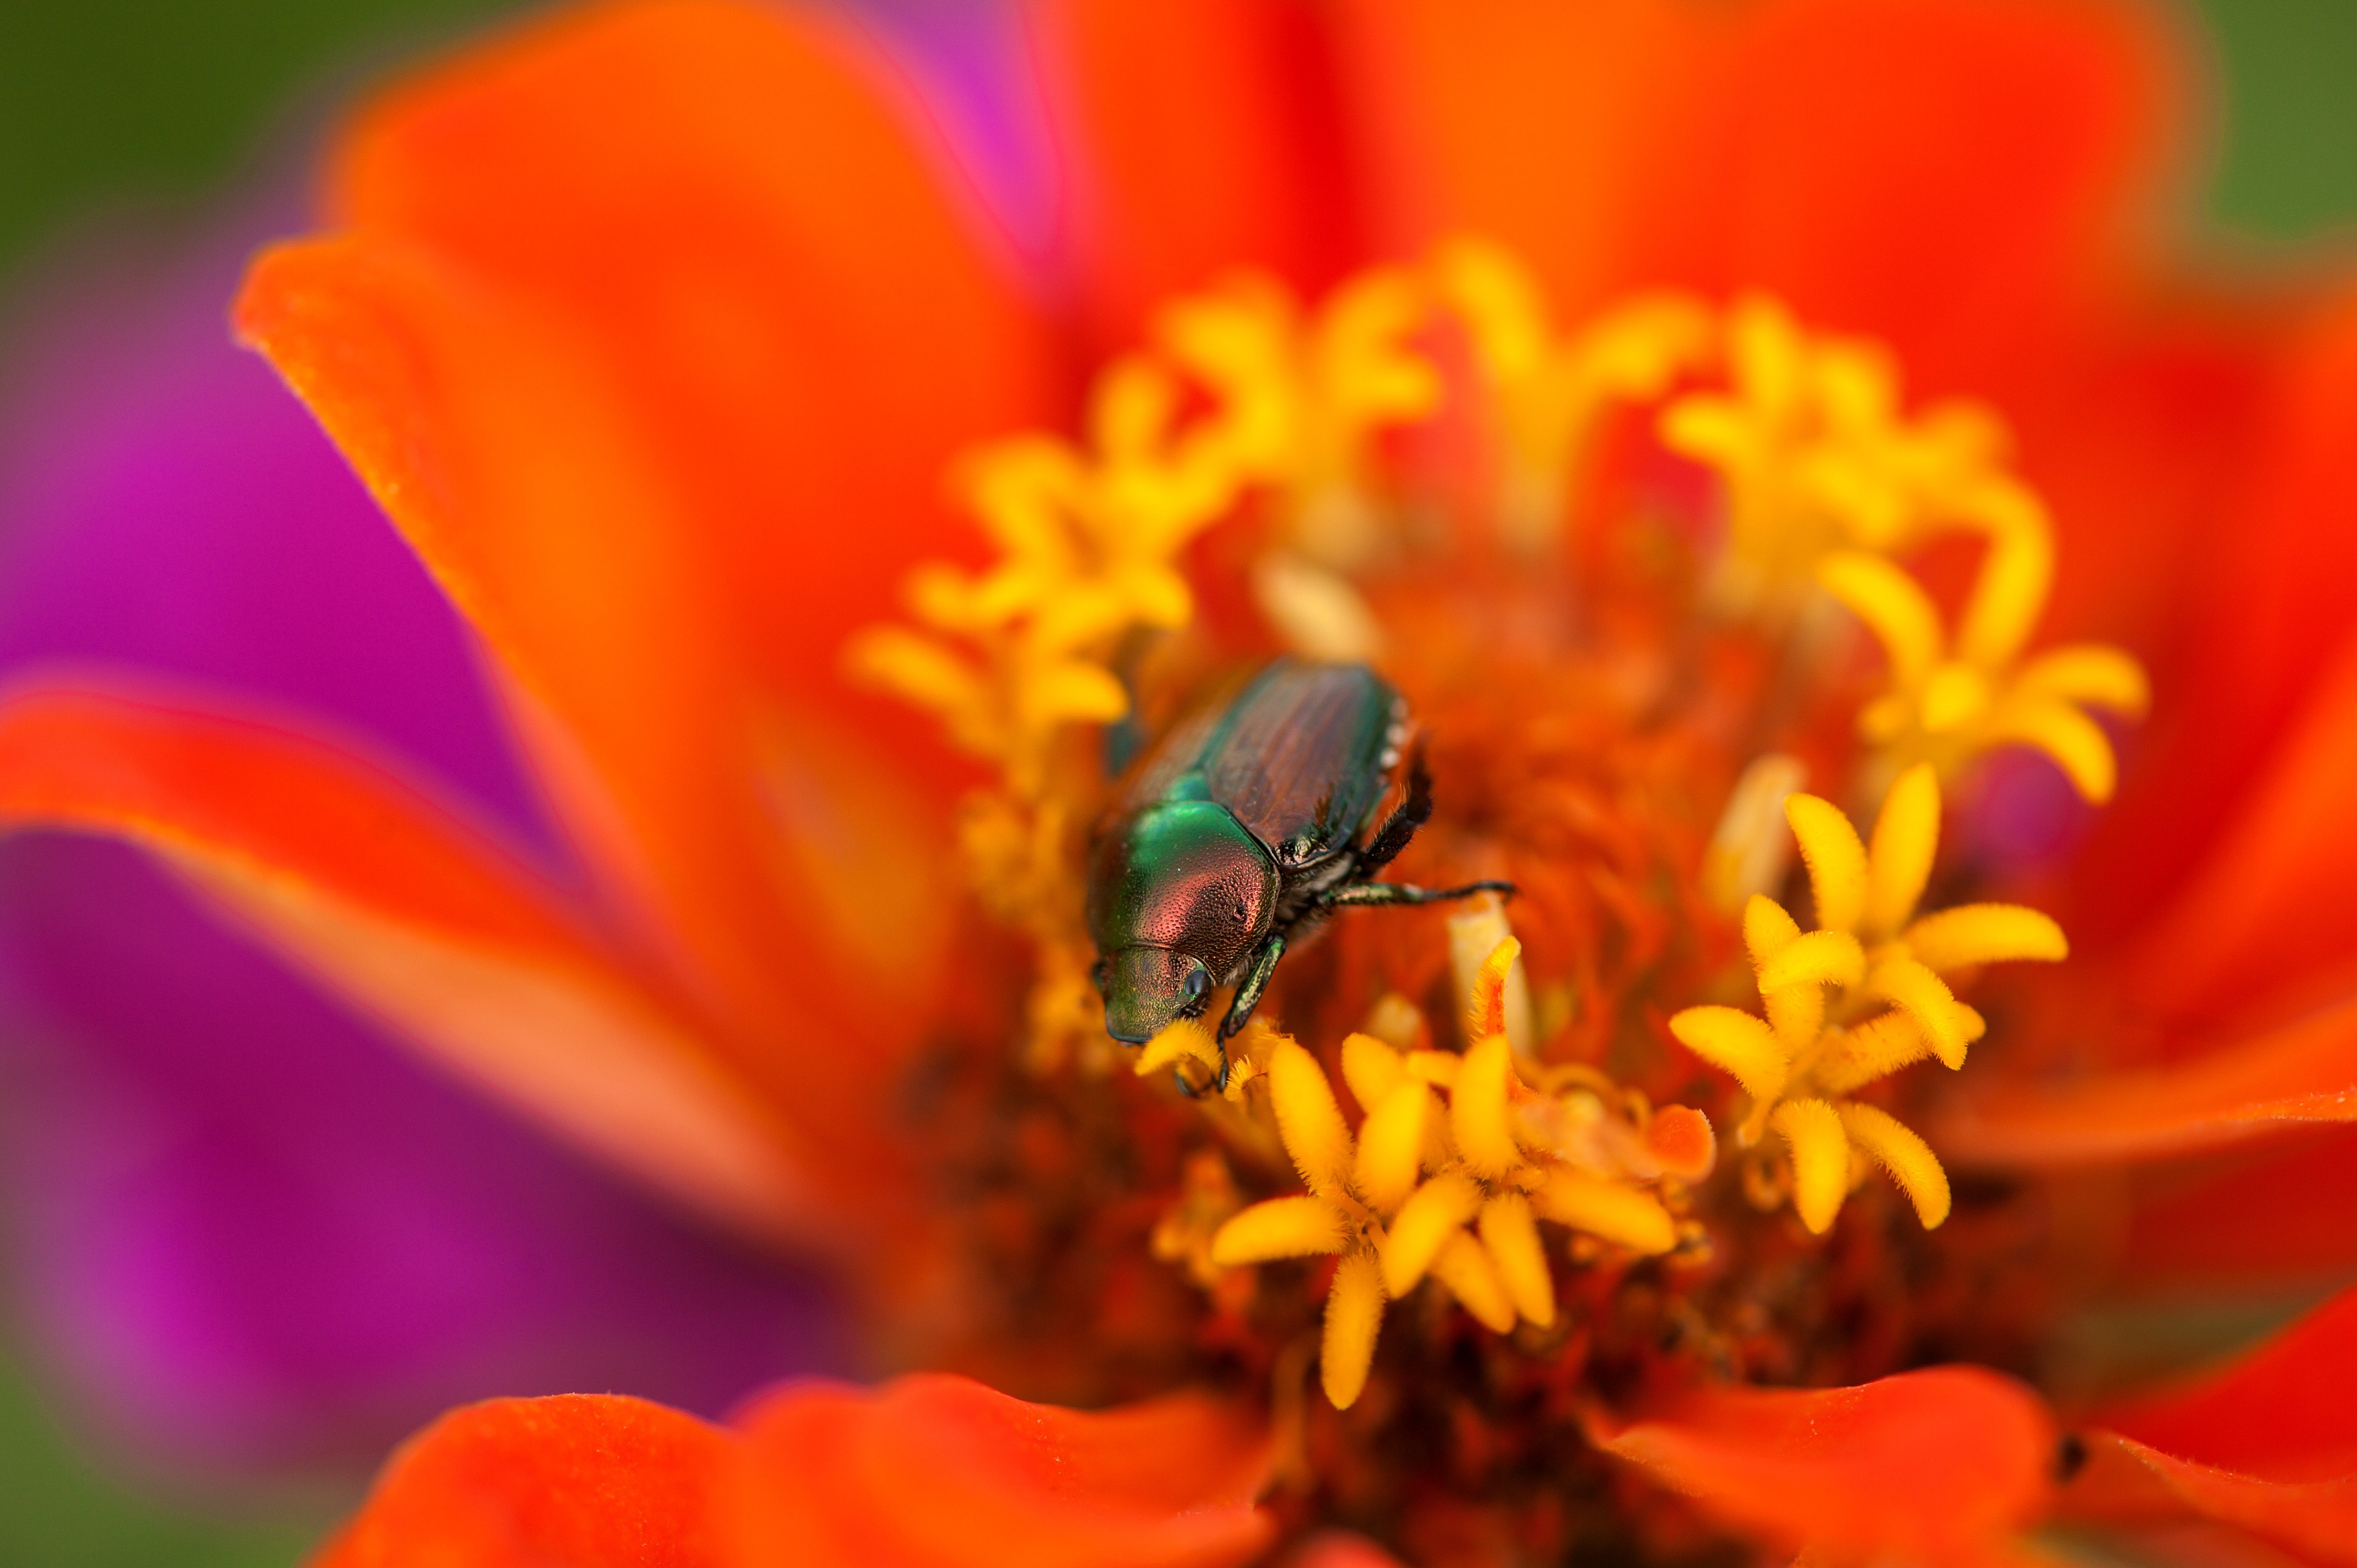
nature, blossom, plant, photography, flower, petal, orange, pollen, insect, macro, yellow, flora, fauna, invertebrate, wildflower, close up, bee, beetle, nectar, macro photography, honey bee